Treaty of Amiens

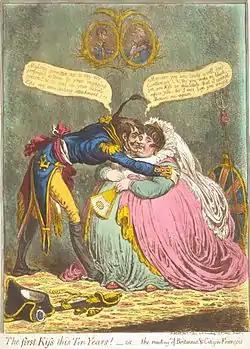
James Gillray, "The first Kiss this Ten Years!—or—the meeting of Britannia & Citizen François" (1803)

The treaty, beyond confirming "peace, friendship, and good understanding", called for the following: